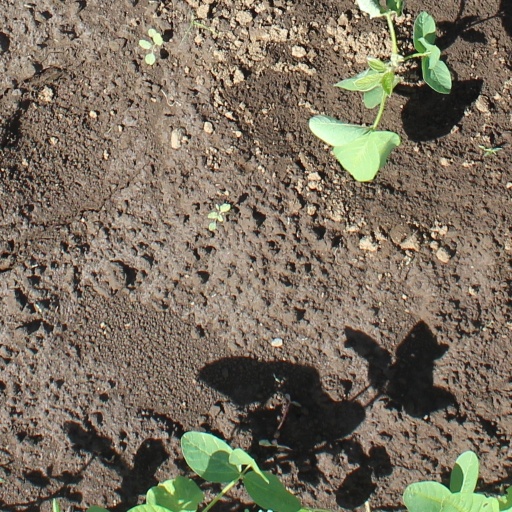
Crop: soybean